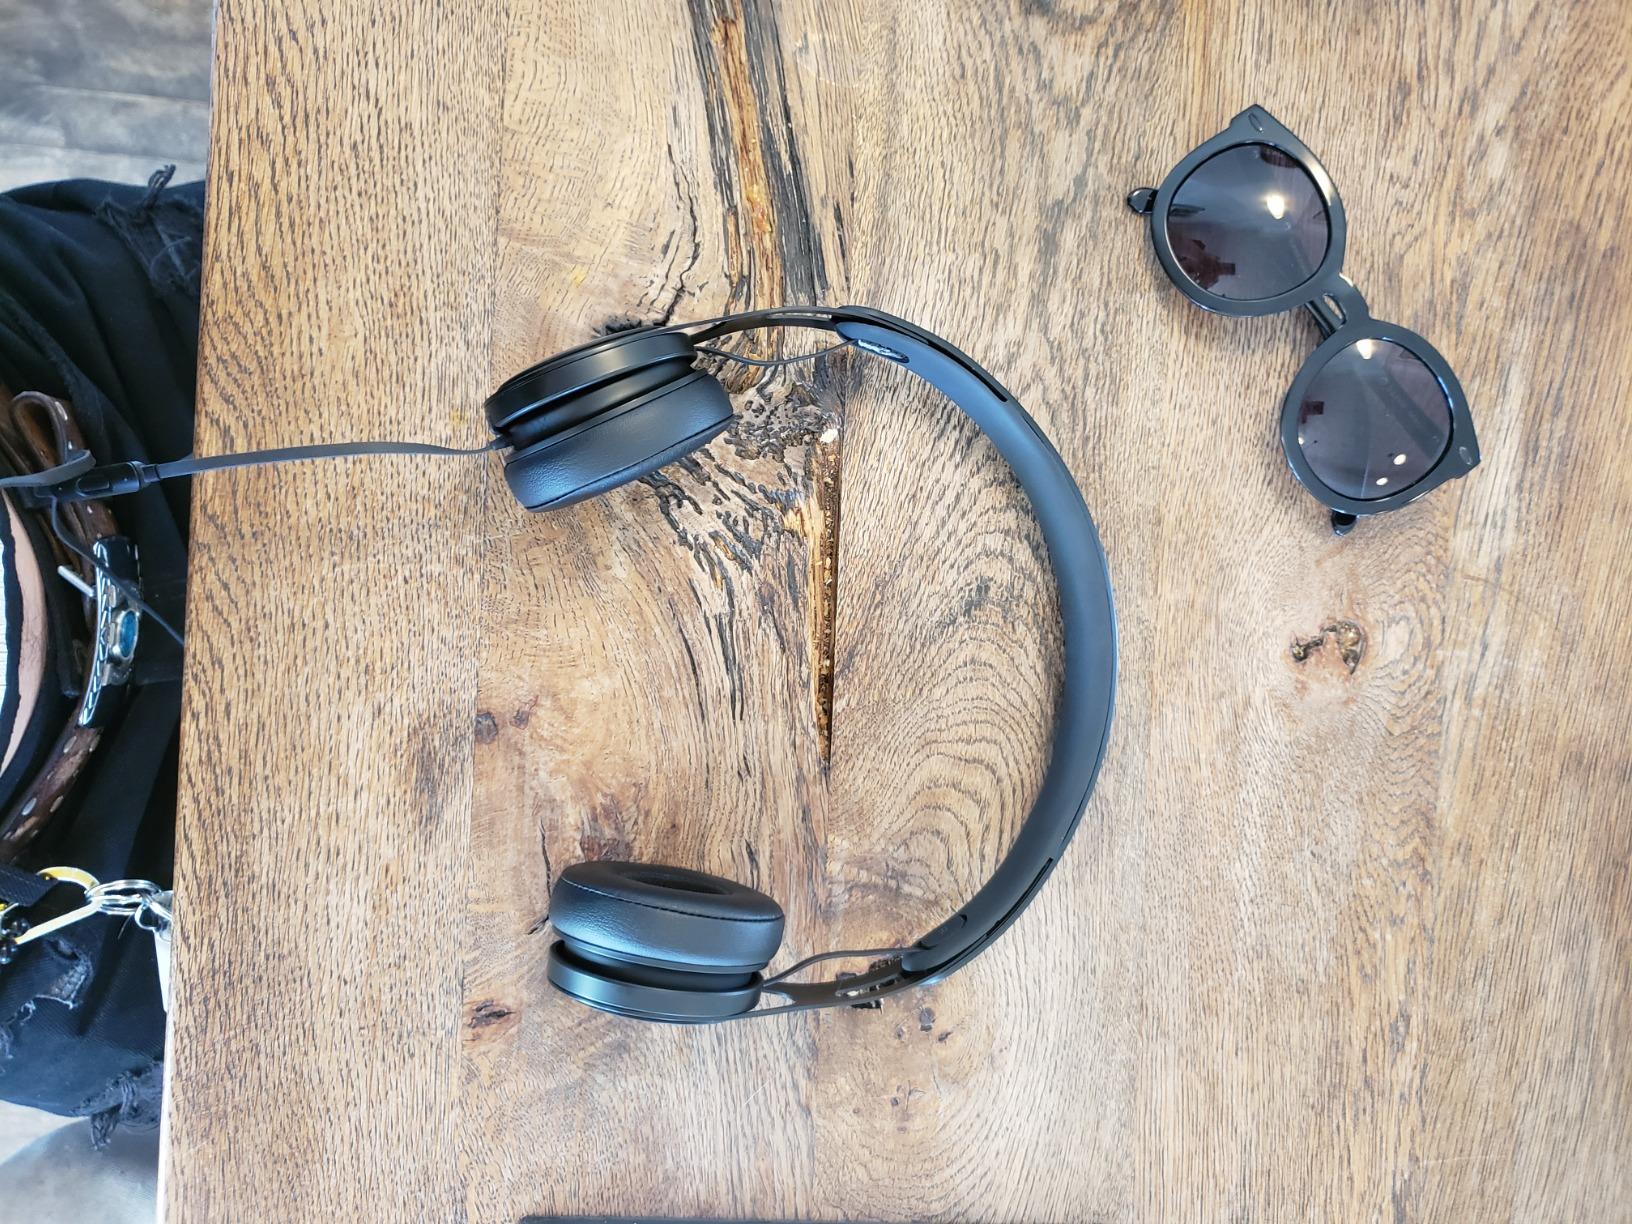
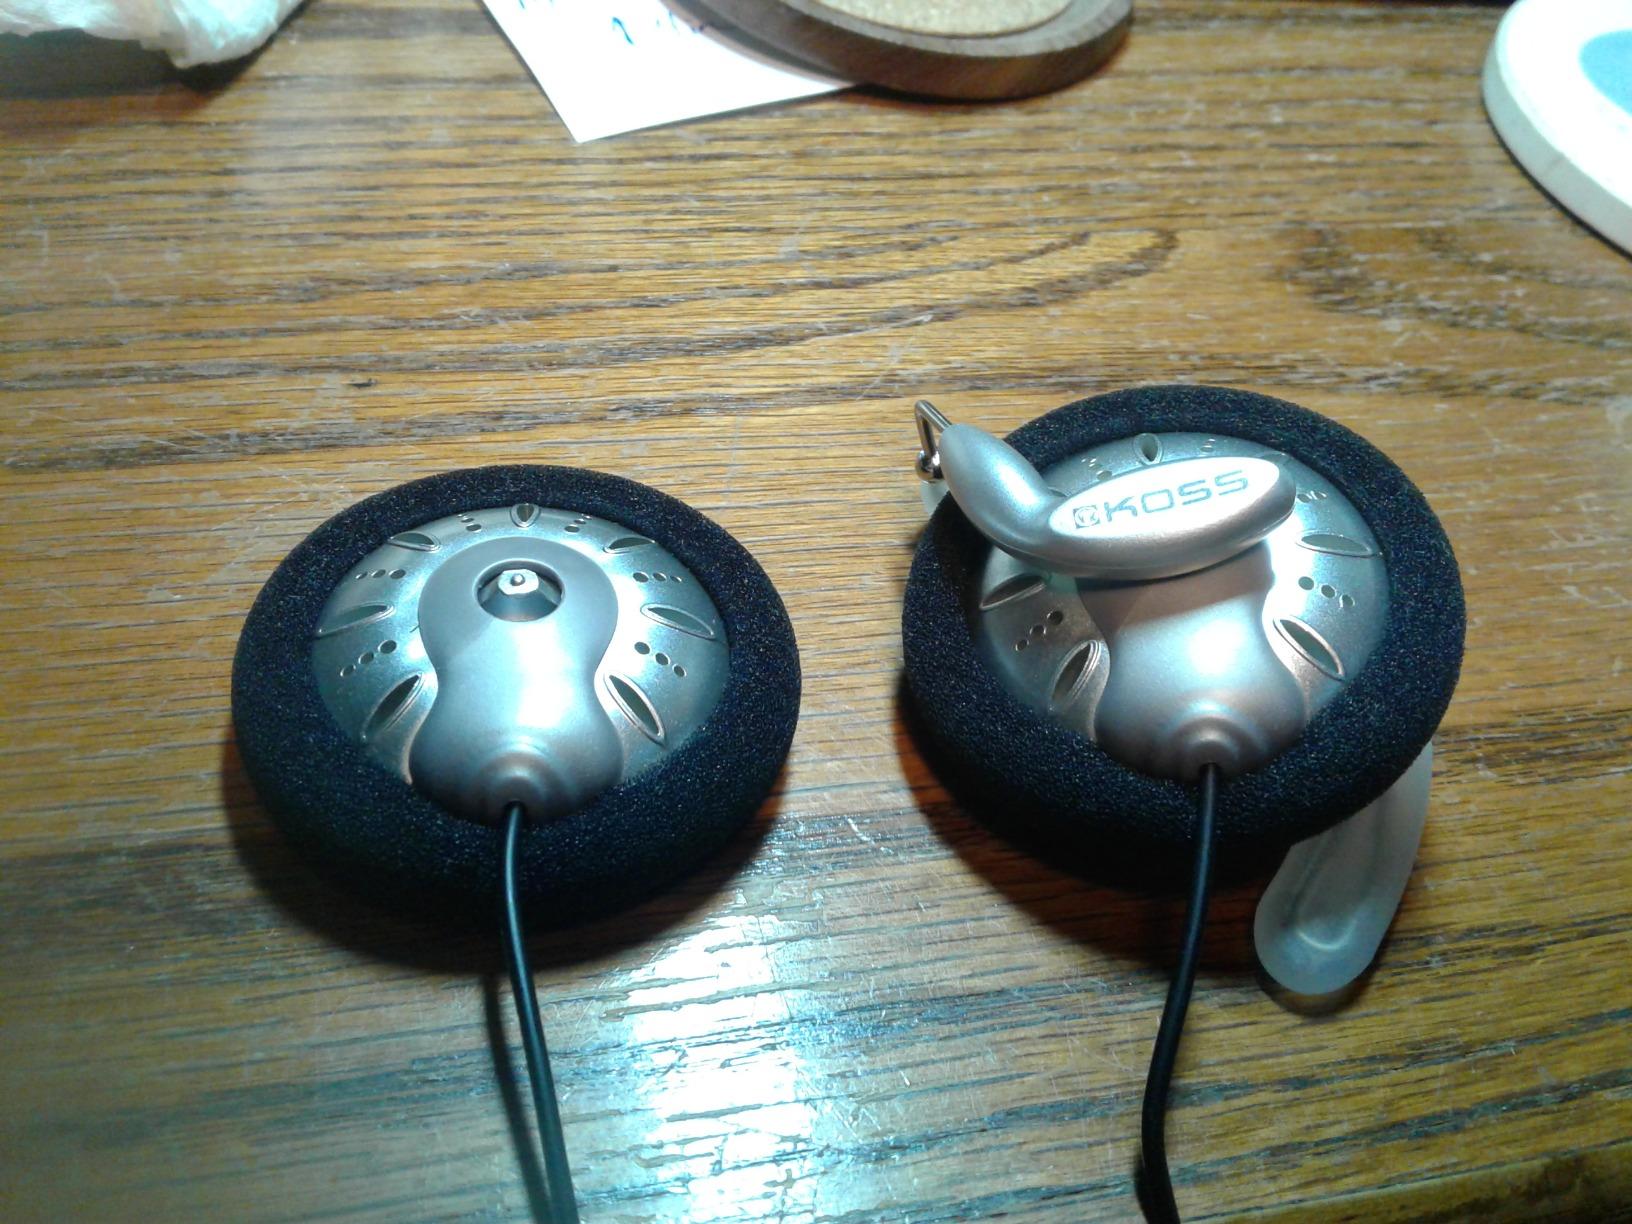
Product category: headphones
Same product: no